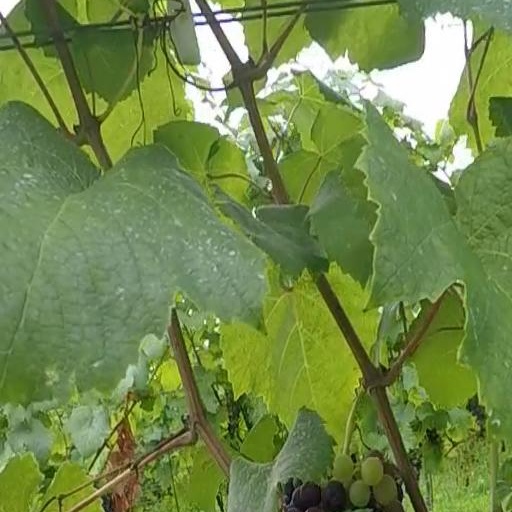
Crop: grape